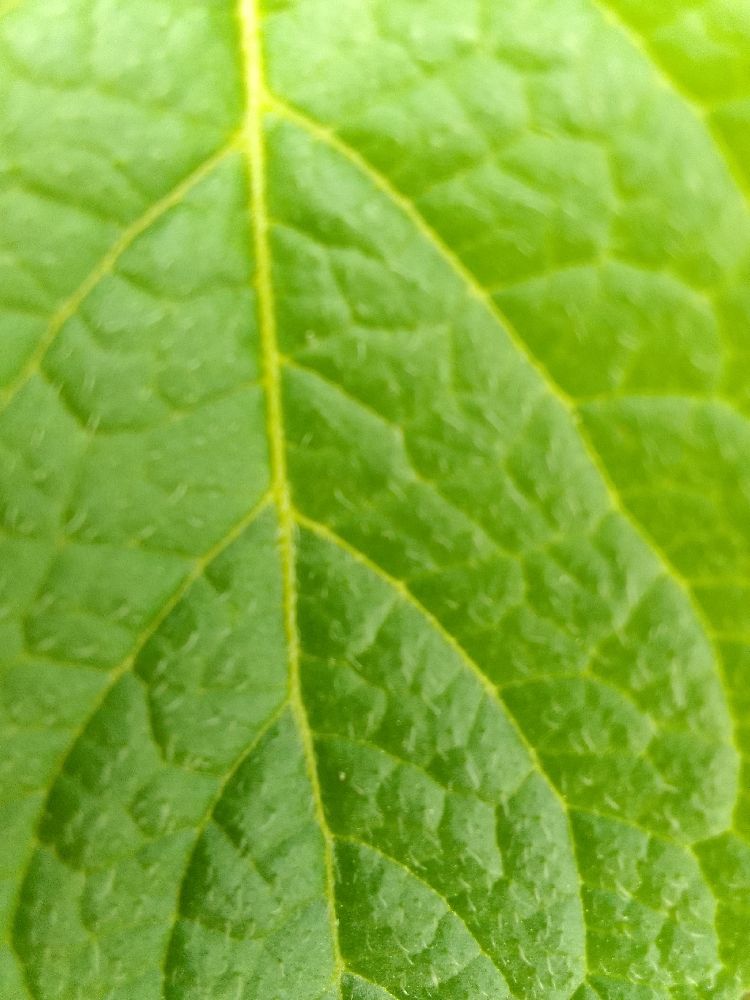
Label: Healthy